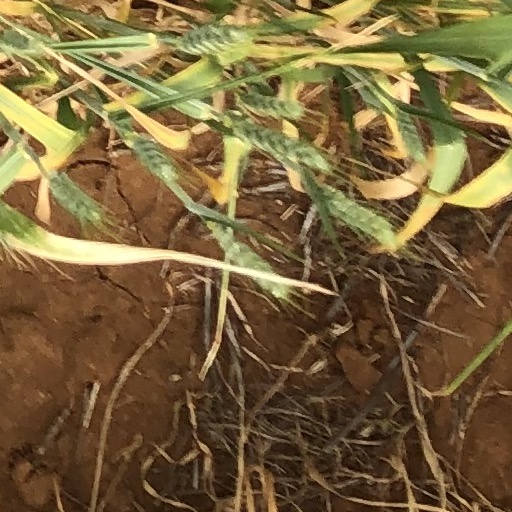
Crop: wheat